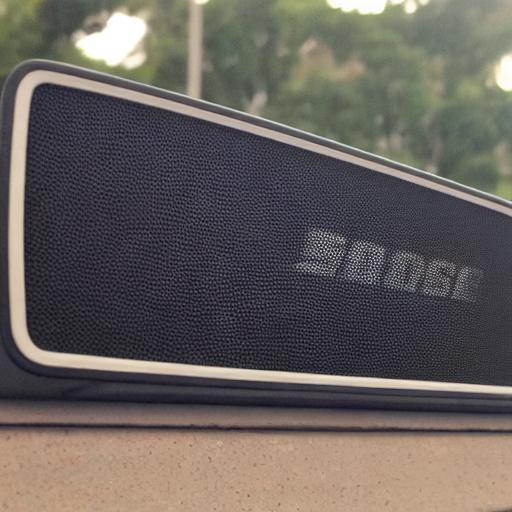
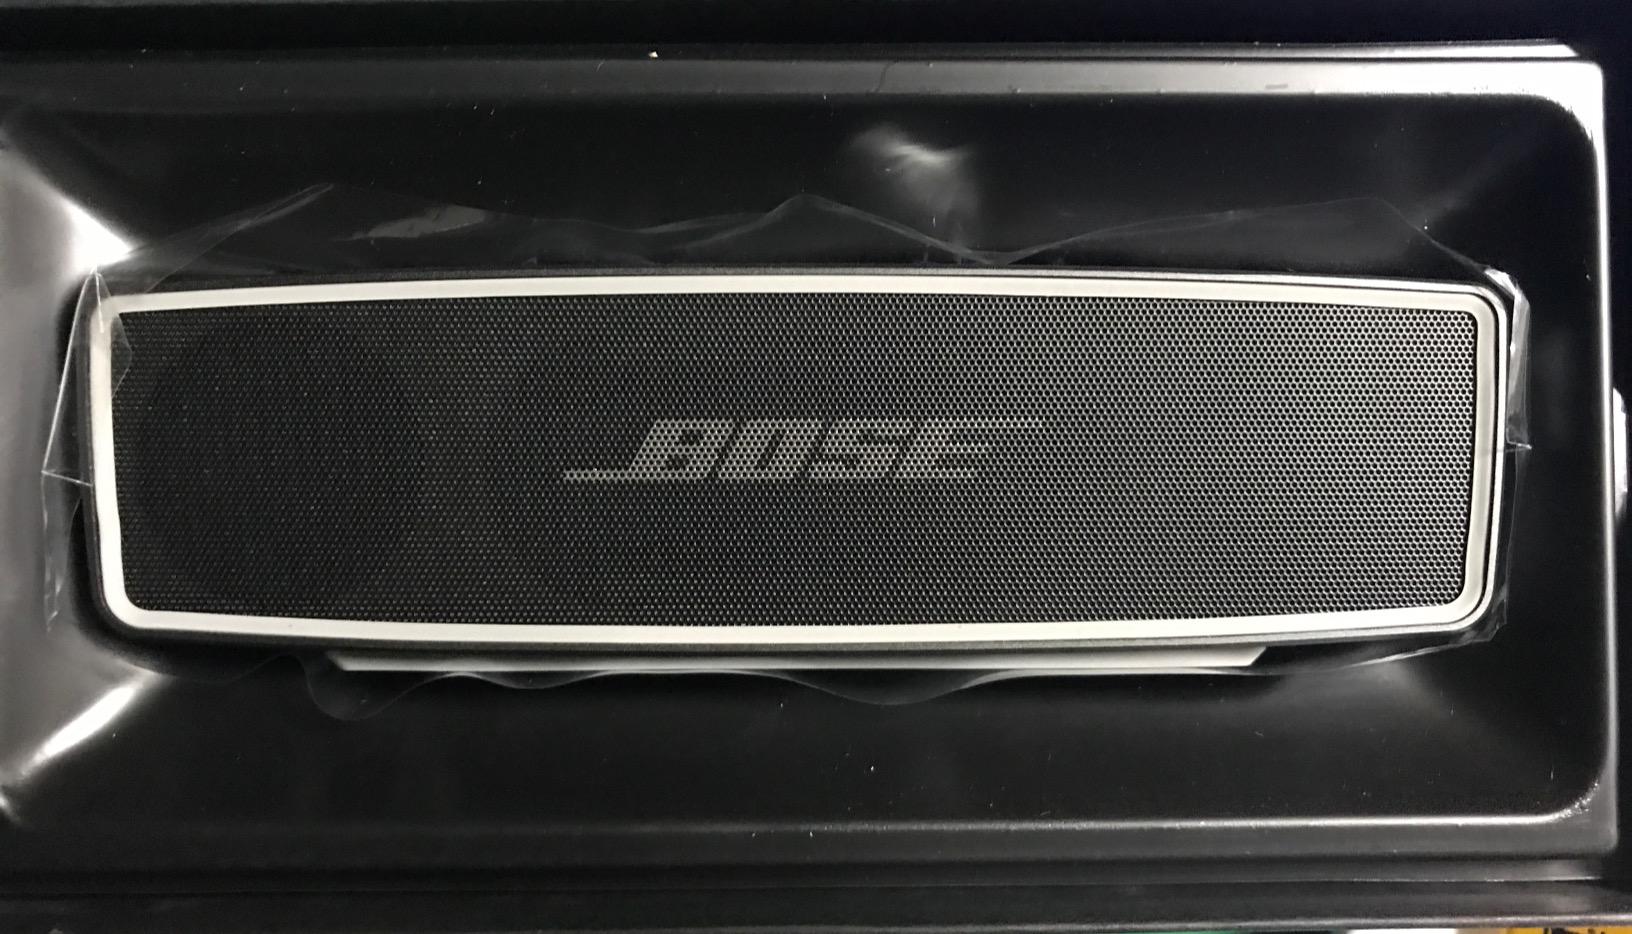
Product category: speaker
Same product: no